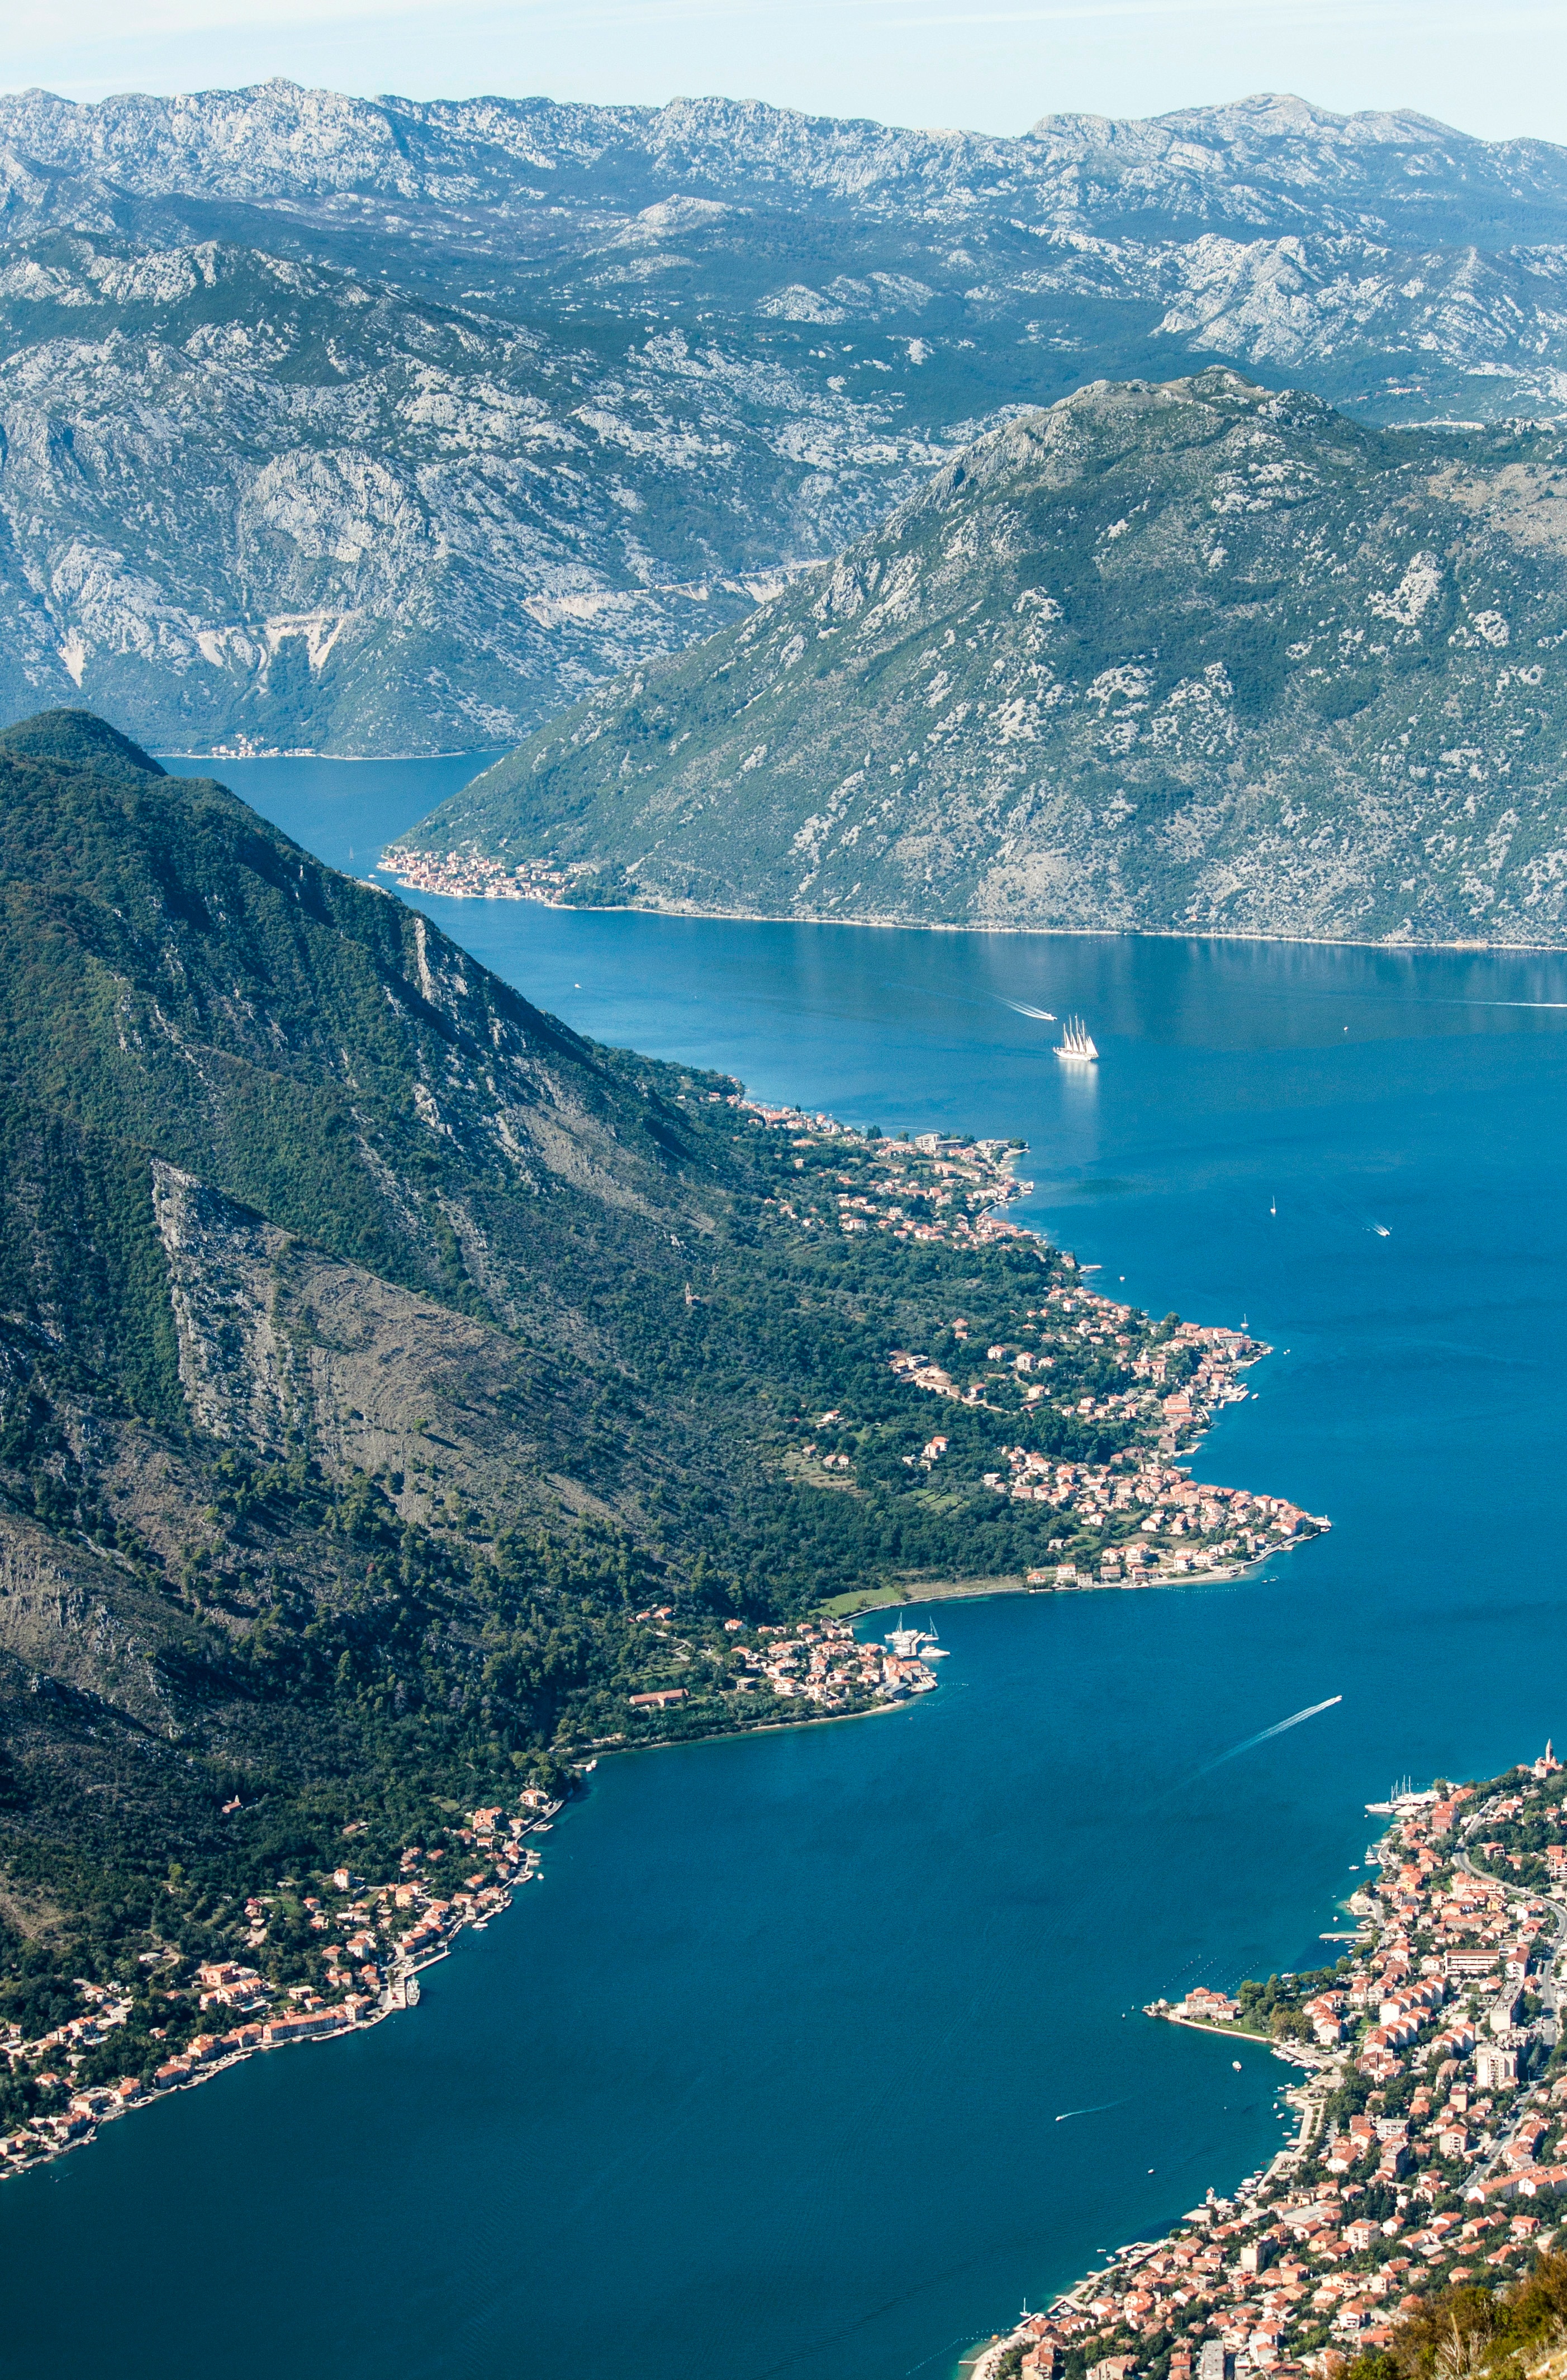
landscape, sea, coast, water, mountain, boat, lake, mountain range, coastline, bay, fjord, reservoir, body of water, loch, crater lake, landform, aerial photography, geographical feature, glacial landform